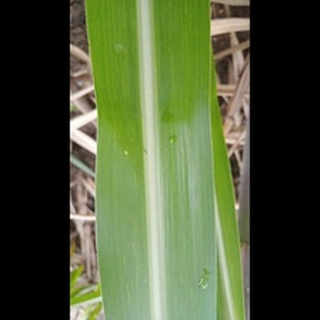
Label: healthy_sugarcane